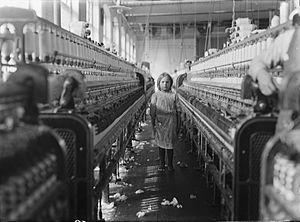
Une petite fileuse dans l'usine Mollohan, à Newberry, en Caroline du sud (États-Unis). Elle s'occupait de sa machine comme une ouvrière expérimentée, mais après que la photo a été prise, le contremaitre est venu et a dit sur un ton d'excuses qui était pitoyable ""elle est là par hasard"". Les usines de la région semblent pleines de jeunes enfants qui ""sont là par hasard"" ou ""aident une sœur"". 03 décembre 1908. Témoin: Sara R Hine. Lieu: Newberry, Caroline du Sud."
Mary Harris Jones, née le 1ᵉʳ août 1837 à Cork et morte le 30 novembre 1930 à Silver Spring, plus connue sous le nom de Mother Jones, est une militante syndicaliste et socialiste américaine, membre des Industrial Workers of the World.
Le travail des enfants est la participation de personnes mineures à des activités à finalité économique et s’apparentant plus ou moins fortement à l’exercice d’une profession par un adulte. Au niveau international, l’Organisation internationale du travail le définit en comparant l’âge à la pénibilité de la tâche, du moins pour les enfants de plus de douze ans.
Le style parental est un concept de la psychologie qui désigne les conduites ou groupes de conduites que les parents utilisent pour élever leur enfant et qui influencent les résultats de l'enfant.